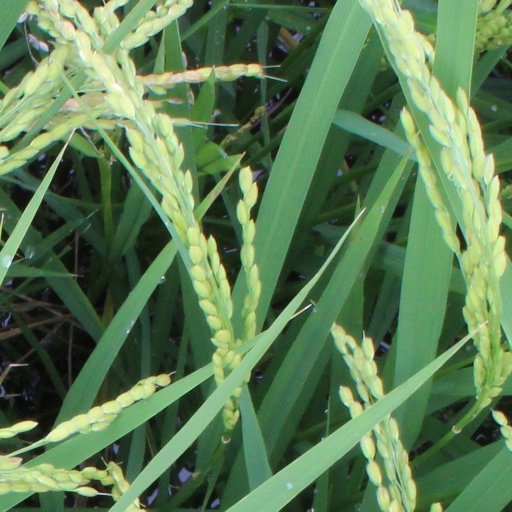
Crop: rice